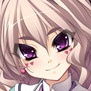
Portrait style: Anime Portrait